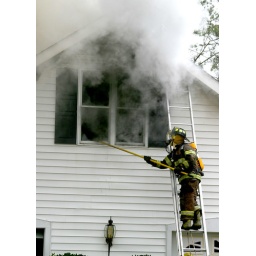
Old southern style home in Kershaw, SC on fire. This firefighter is opening a window for ventilation.